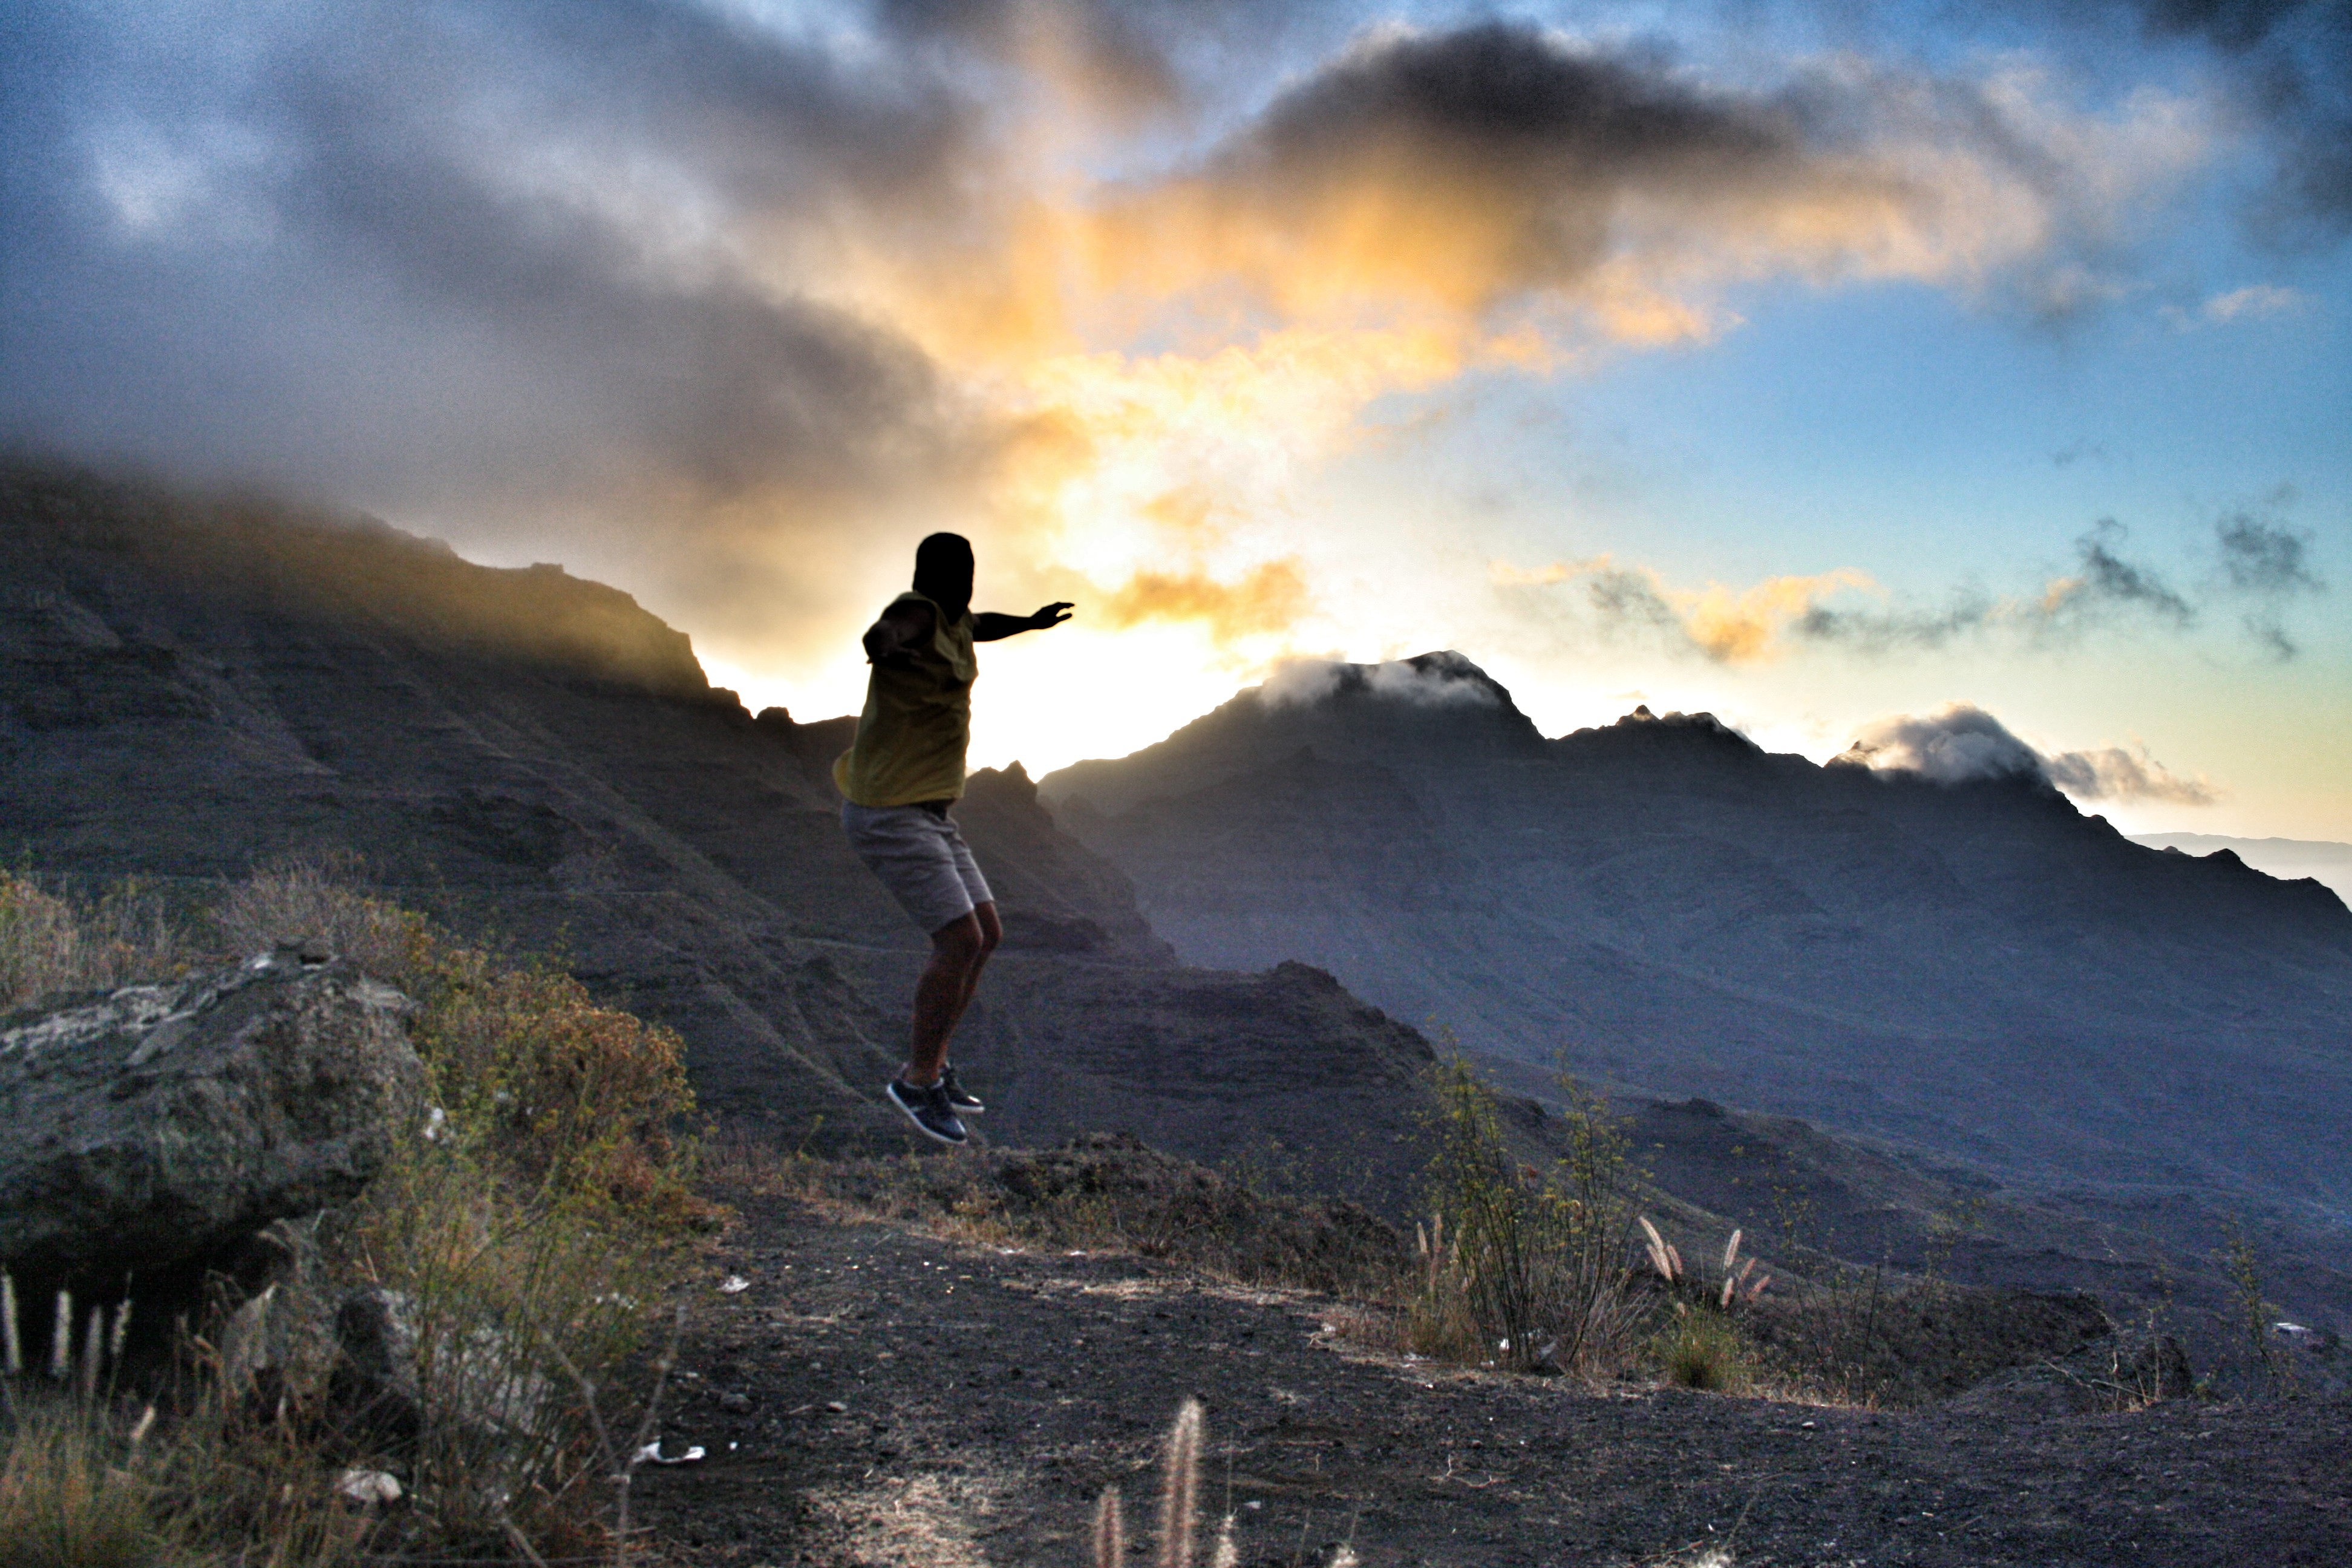
sea, coast, horizon, silhouette, mountain, cloud, people, sky, sunrise, sunset, sunlight, morning, hill, wave, mountain range, jump, cliff, freedom, extreme sport, terrain, ridge, summit, happy, mountains, see, character, atmospheric phenomenon, mountainous landforms